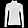
Label: Pullover